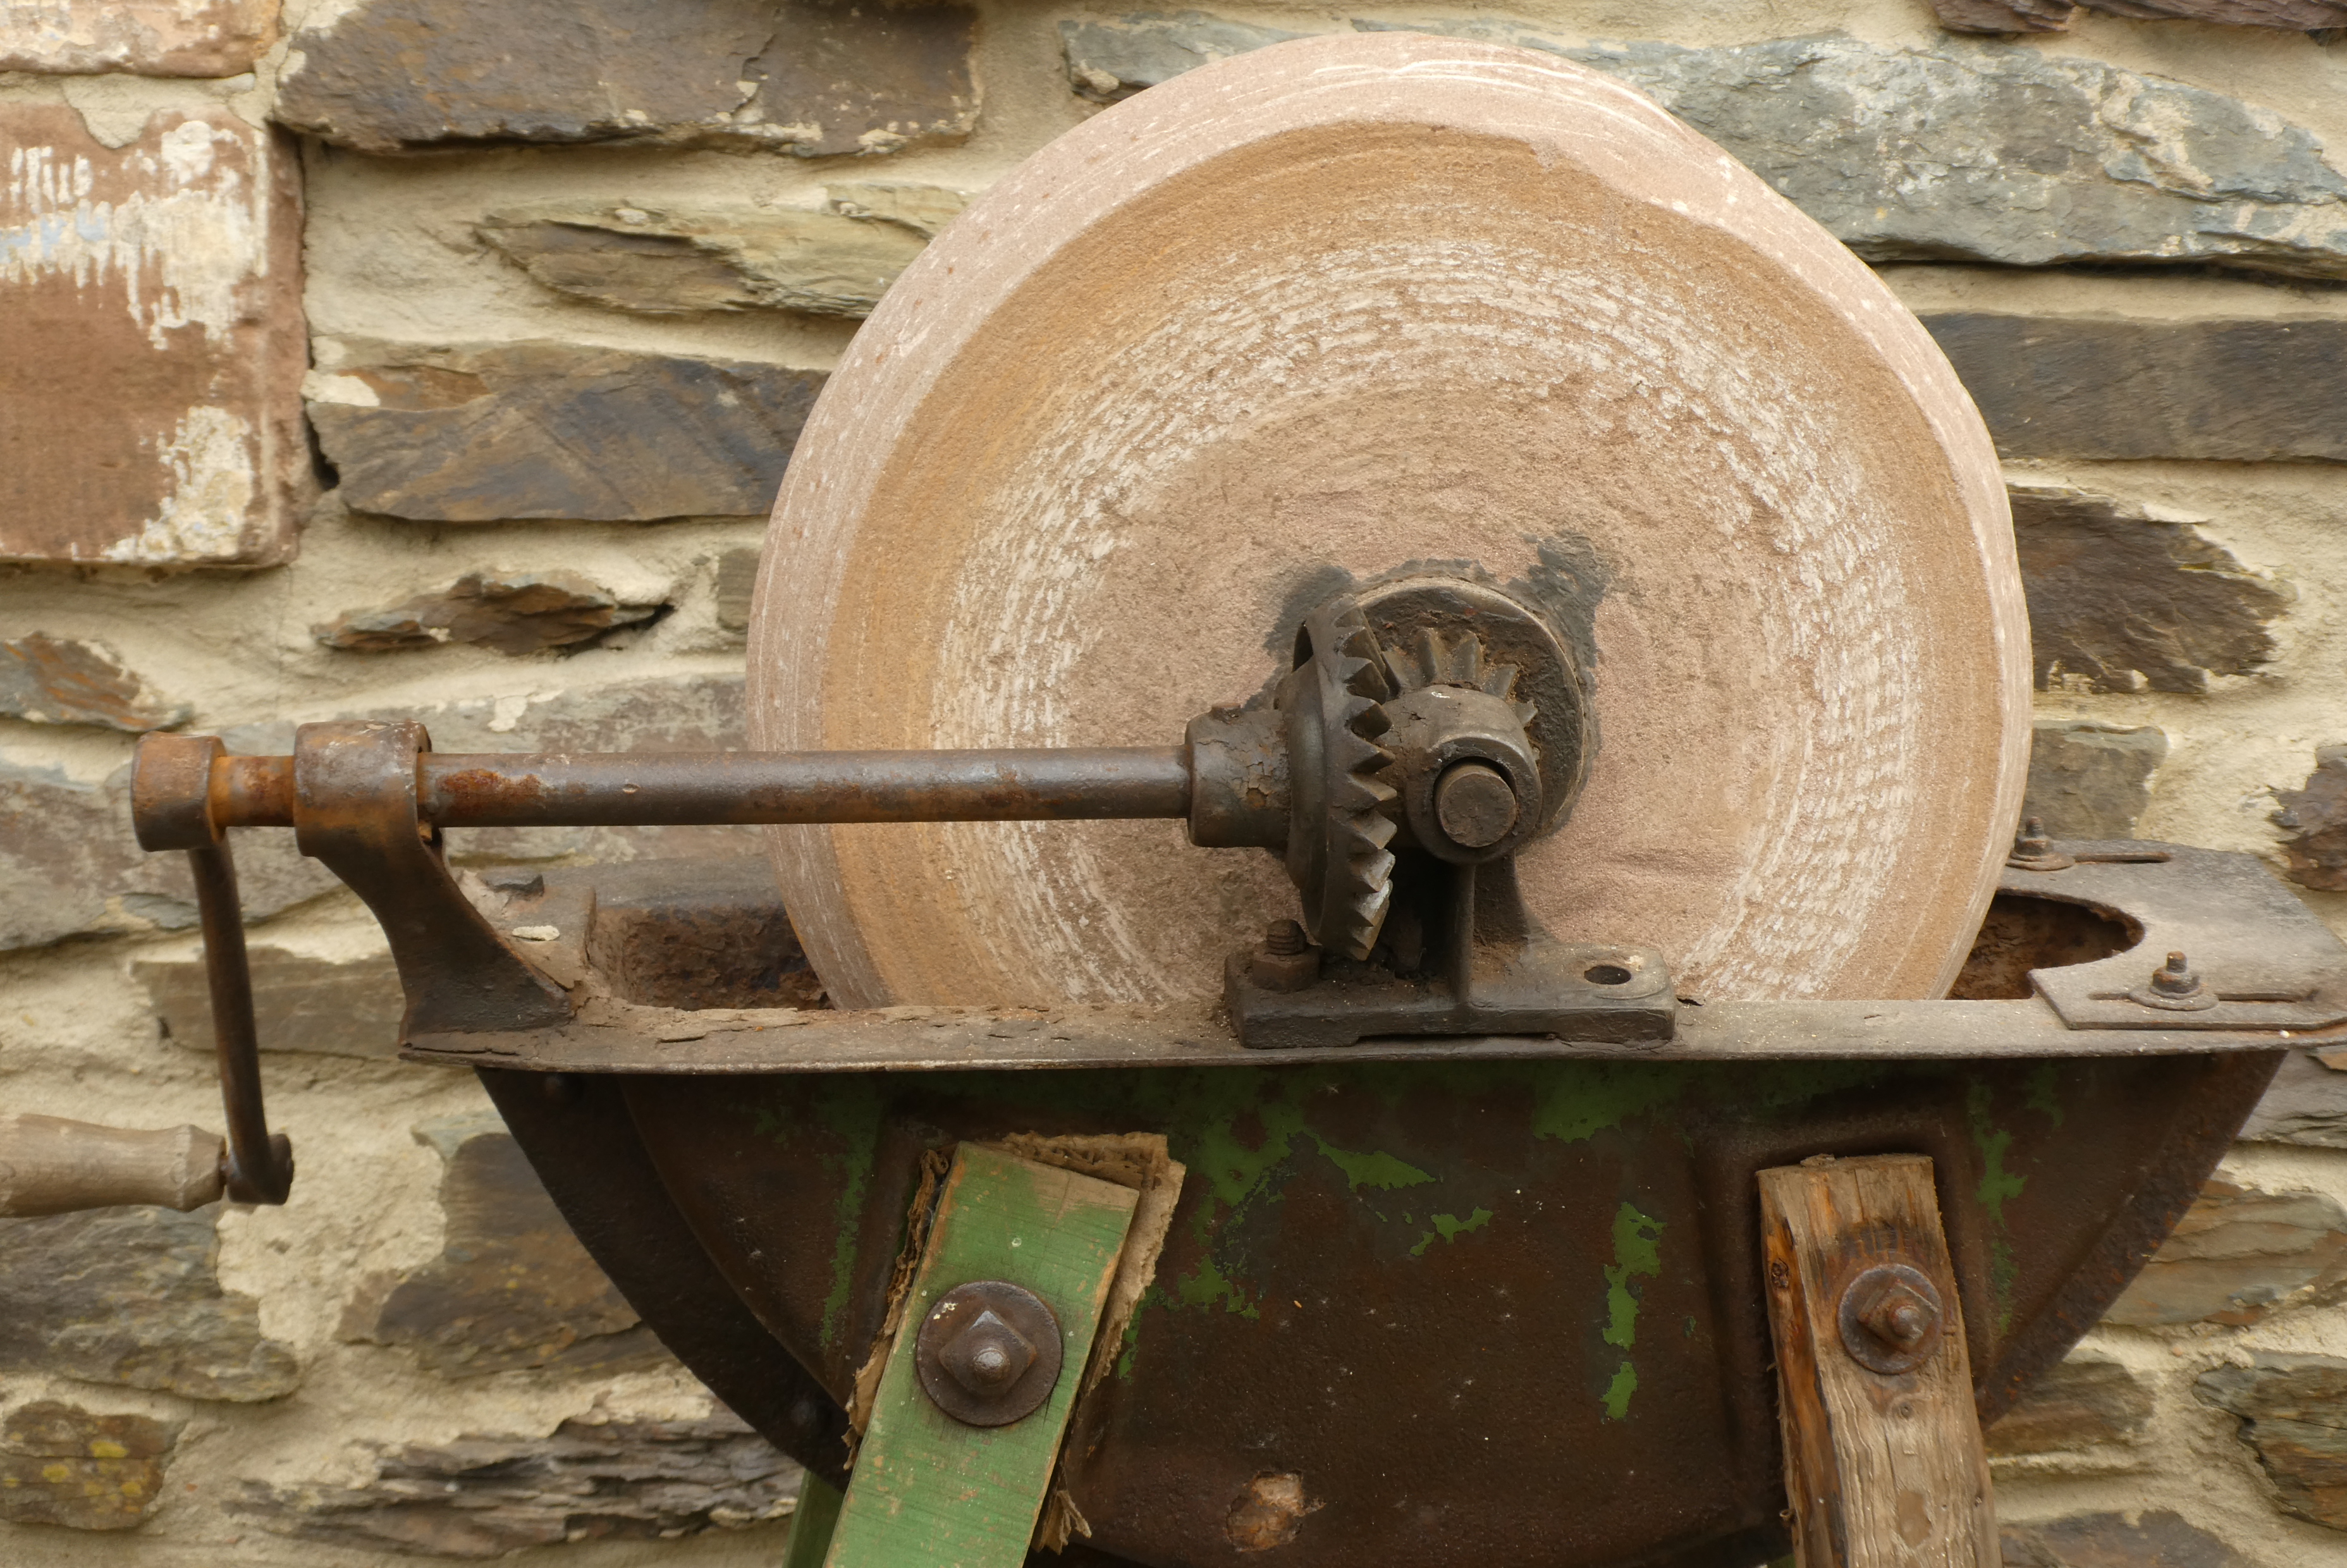
grindstone, grinding, museum, antiques, germany, machine, machine tool, wheel